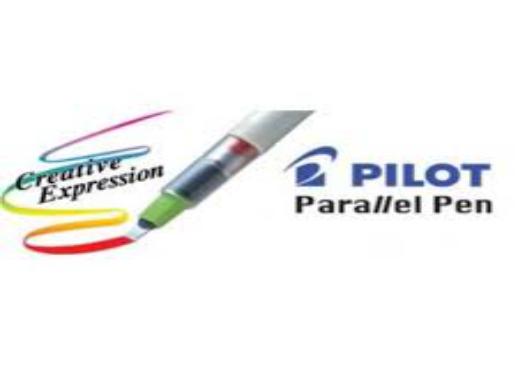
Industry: Necessities